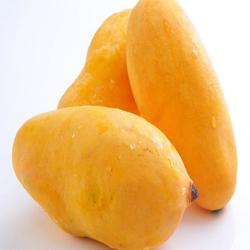
Label: Mango